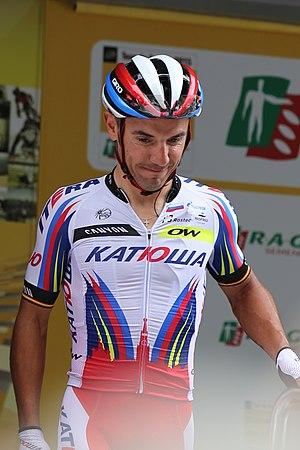
Joaquim Rodríguez lors du départ de la 8e étape du Tour de France 2015 à Rennes.